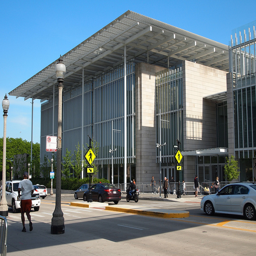
Perspective-corrected photo of a large masonry building under a clear sky.
there is a very large building with a very unique design
A very tall building next to a city street filled with traffic.
People and cars are near a large building with many bars on it.
Cars and people traveling up and down street.